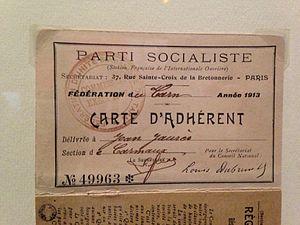
Carte d'adhérent SFIO de Jean Jaurès pour l'année 1913
Jean Jaurès [ ʒɑ̃ ʒɔʁɛːs], né le 3 septembre 1859 à Castres et mort assassiné le 31 juillet 1914 à Paris, est un homme politique français.
La Section française de l'Internationale ouvrière est un parti politique socialiste français, qui existe sous ce nom de 1905 à 1969. Lors du congrès d'Issy-les-Moulineaux, elle devient le Parti socialiste, s'associant avec l'Union des clubs pour le renouveau de la gauche.